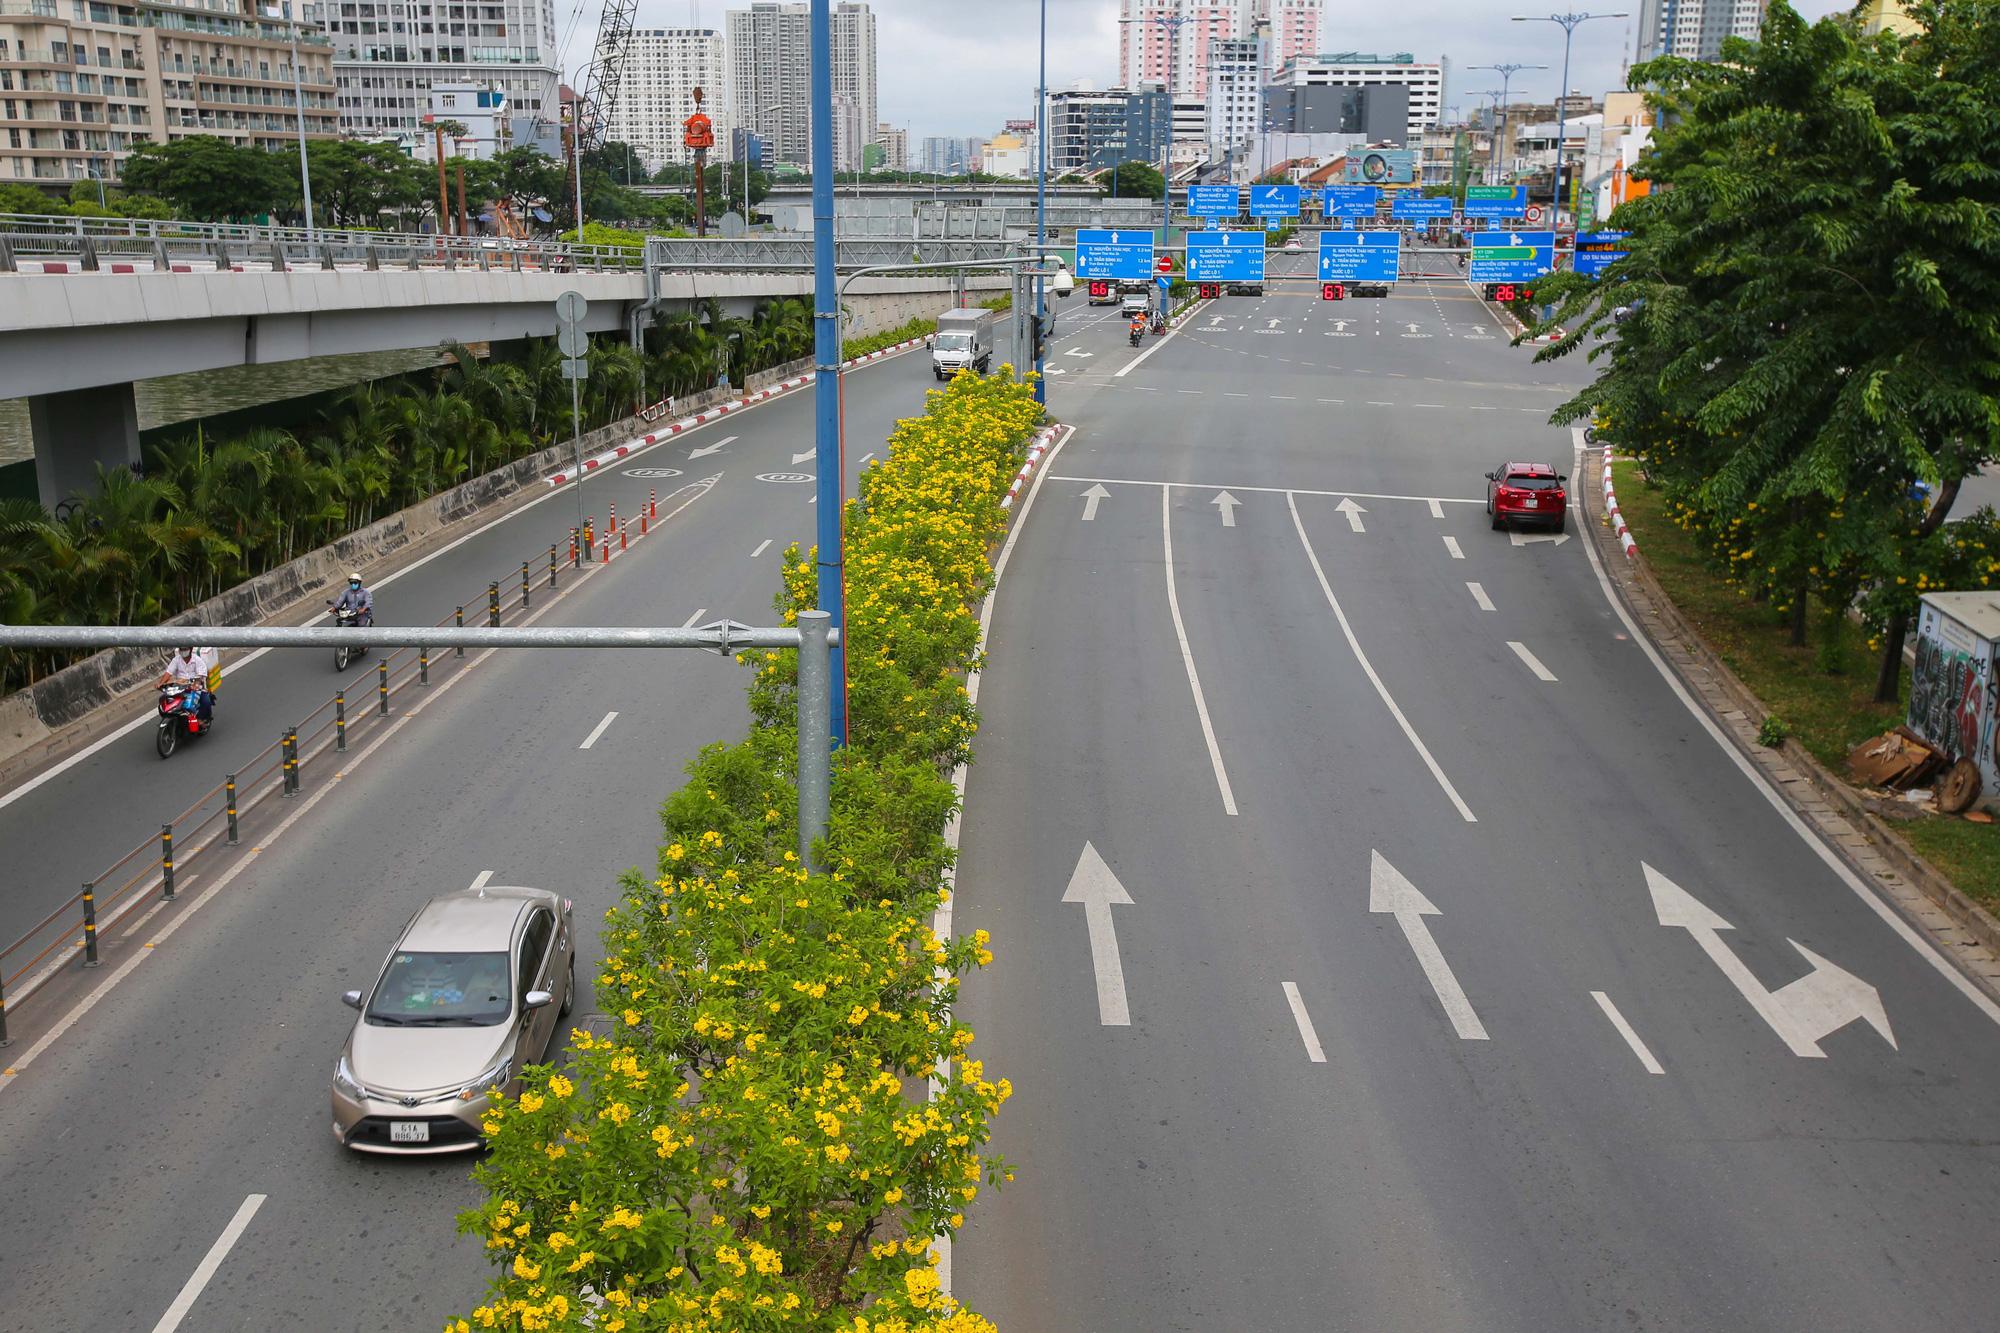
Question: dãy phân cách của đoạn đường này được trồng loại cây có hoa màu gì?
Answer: màu vàng